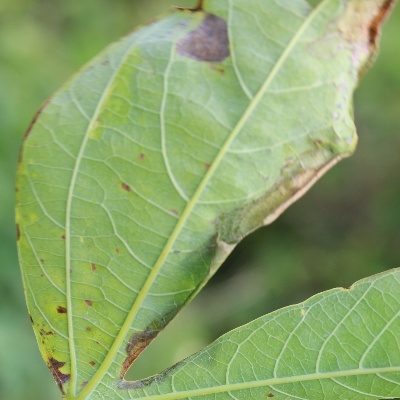
Crop: Cassava
Condition: bacterial blight